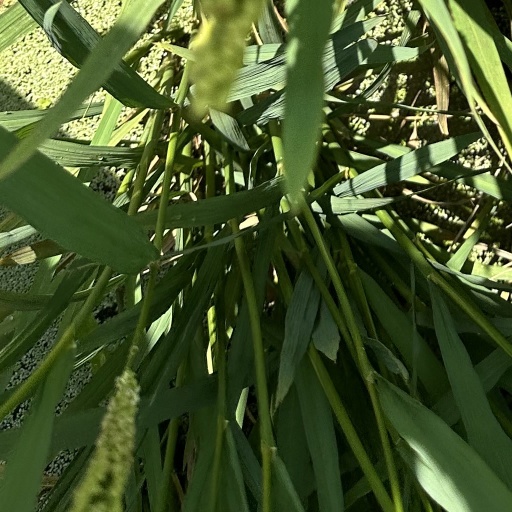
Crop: rice